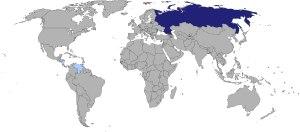
Cette page répertorie les représentations diplomatiques en Ossétie du Sud-Alanie. L'Ossétie du Sud-Alanie est une région qui s'est séparée de la Géorgie en 1991 et a obtenu sa première reconnaissance internationale après la guerre d'Ossétie du Sud en 2008. Le pays a été reconnu par l'Abkhazie, Nauru, le Nagorno-Karabakh, le Nicaragua, la Russie, la Transnistrie et le Venezuela. Actuellement, la capitale Tskhinvali abrite deux ambassades et un bureau de représentation. Les ambassadeurs vénézuéliens et nicaraguayens résident à Moscou.